Pururavas

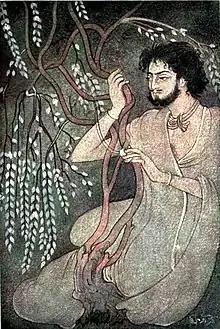
A 20th century illustration of Pururavas

Pururavas (Sanskrit: पुरूरवस्, "Purūravas") is a character in Hindu literature, a king who served as the first of the Lunar dynasty.